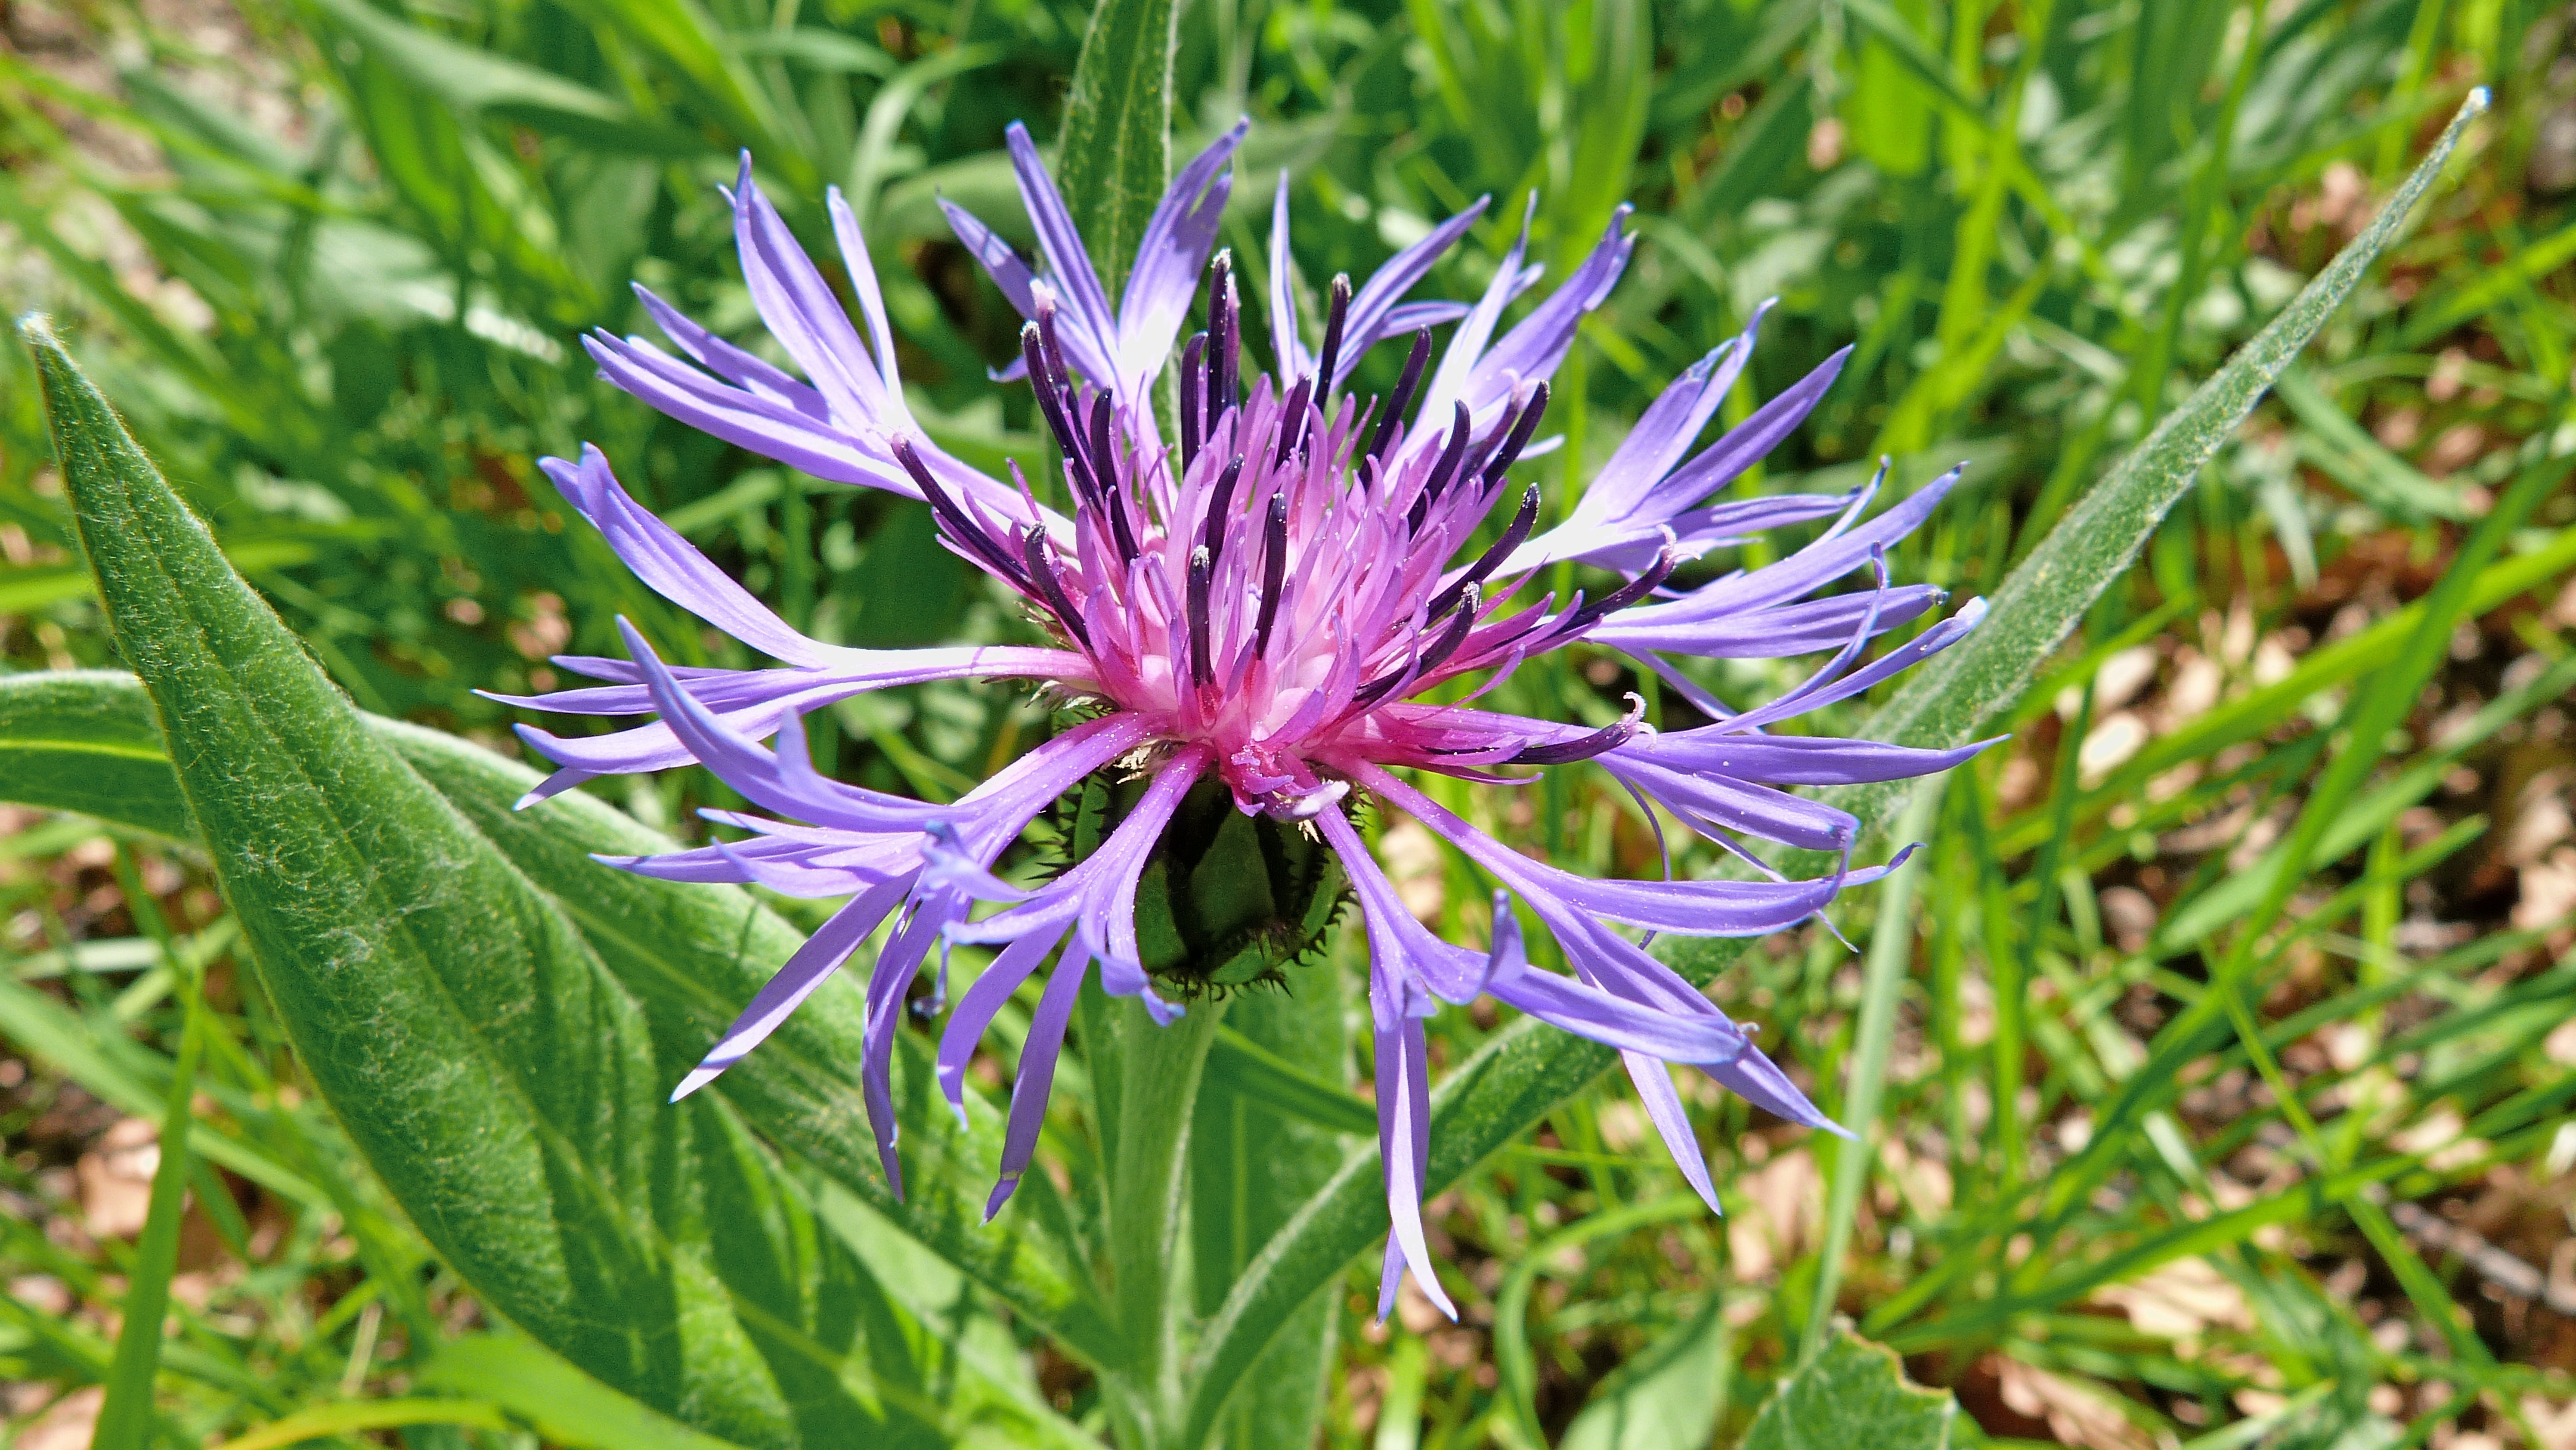
nature, grass, open, plant, meadow, star, flower, spring, herb, produce, macro, botany, flora, plants, wildflower, flowers, petals, violet, stamen, flowering, anther, macro photography, blossomed, flowering plant, land plant